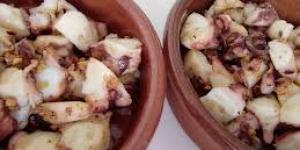
pulpo con ajos